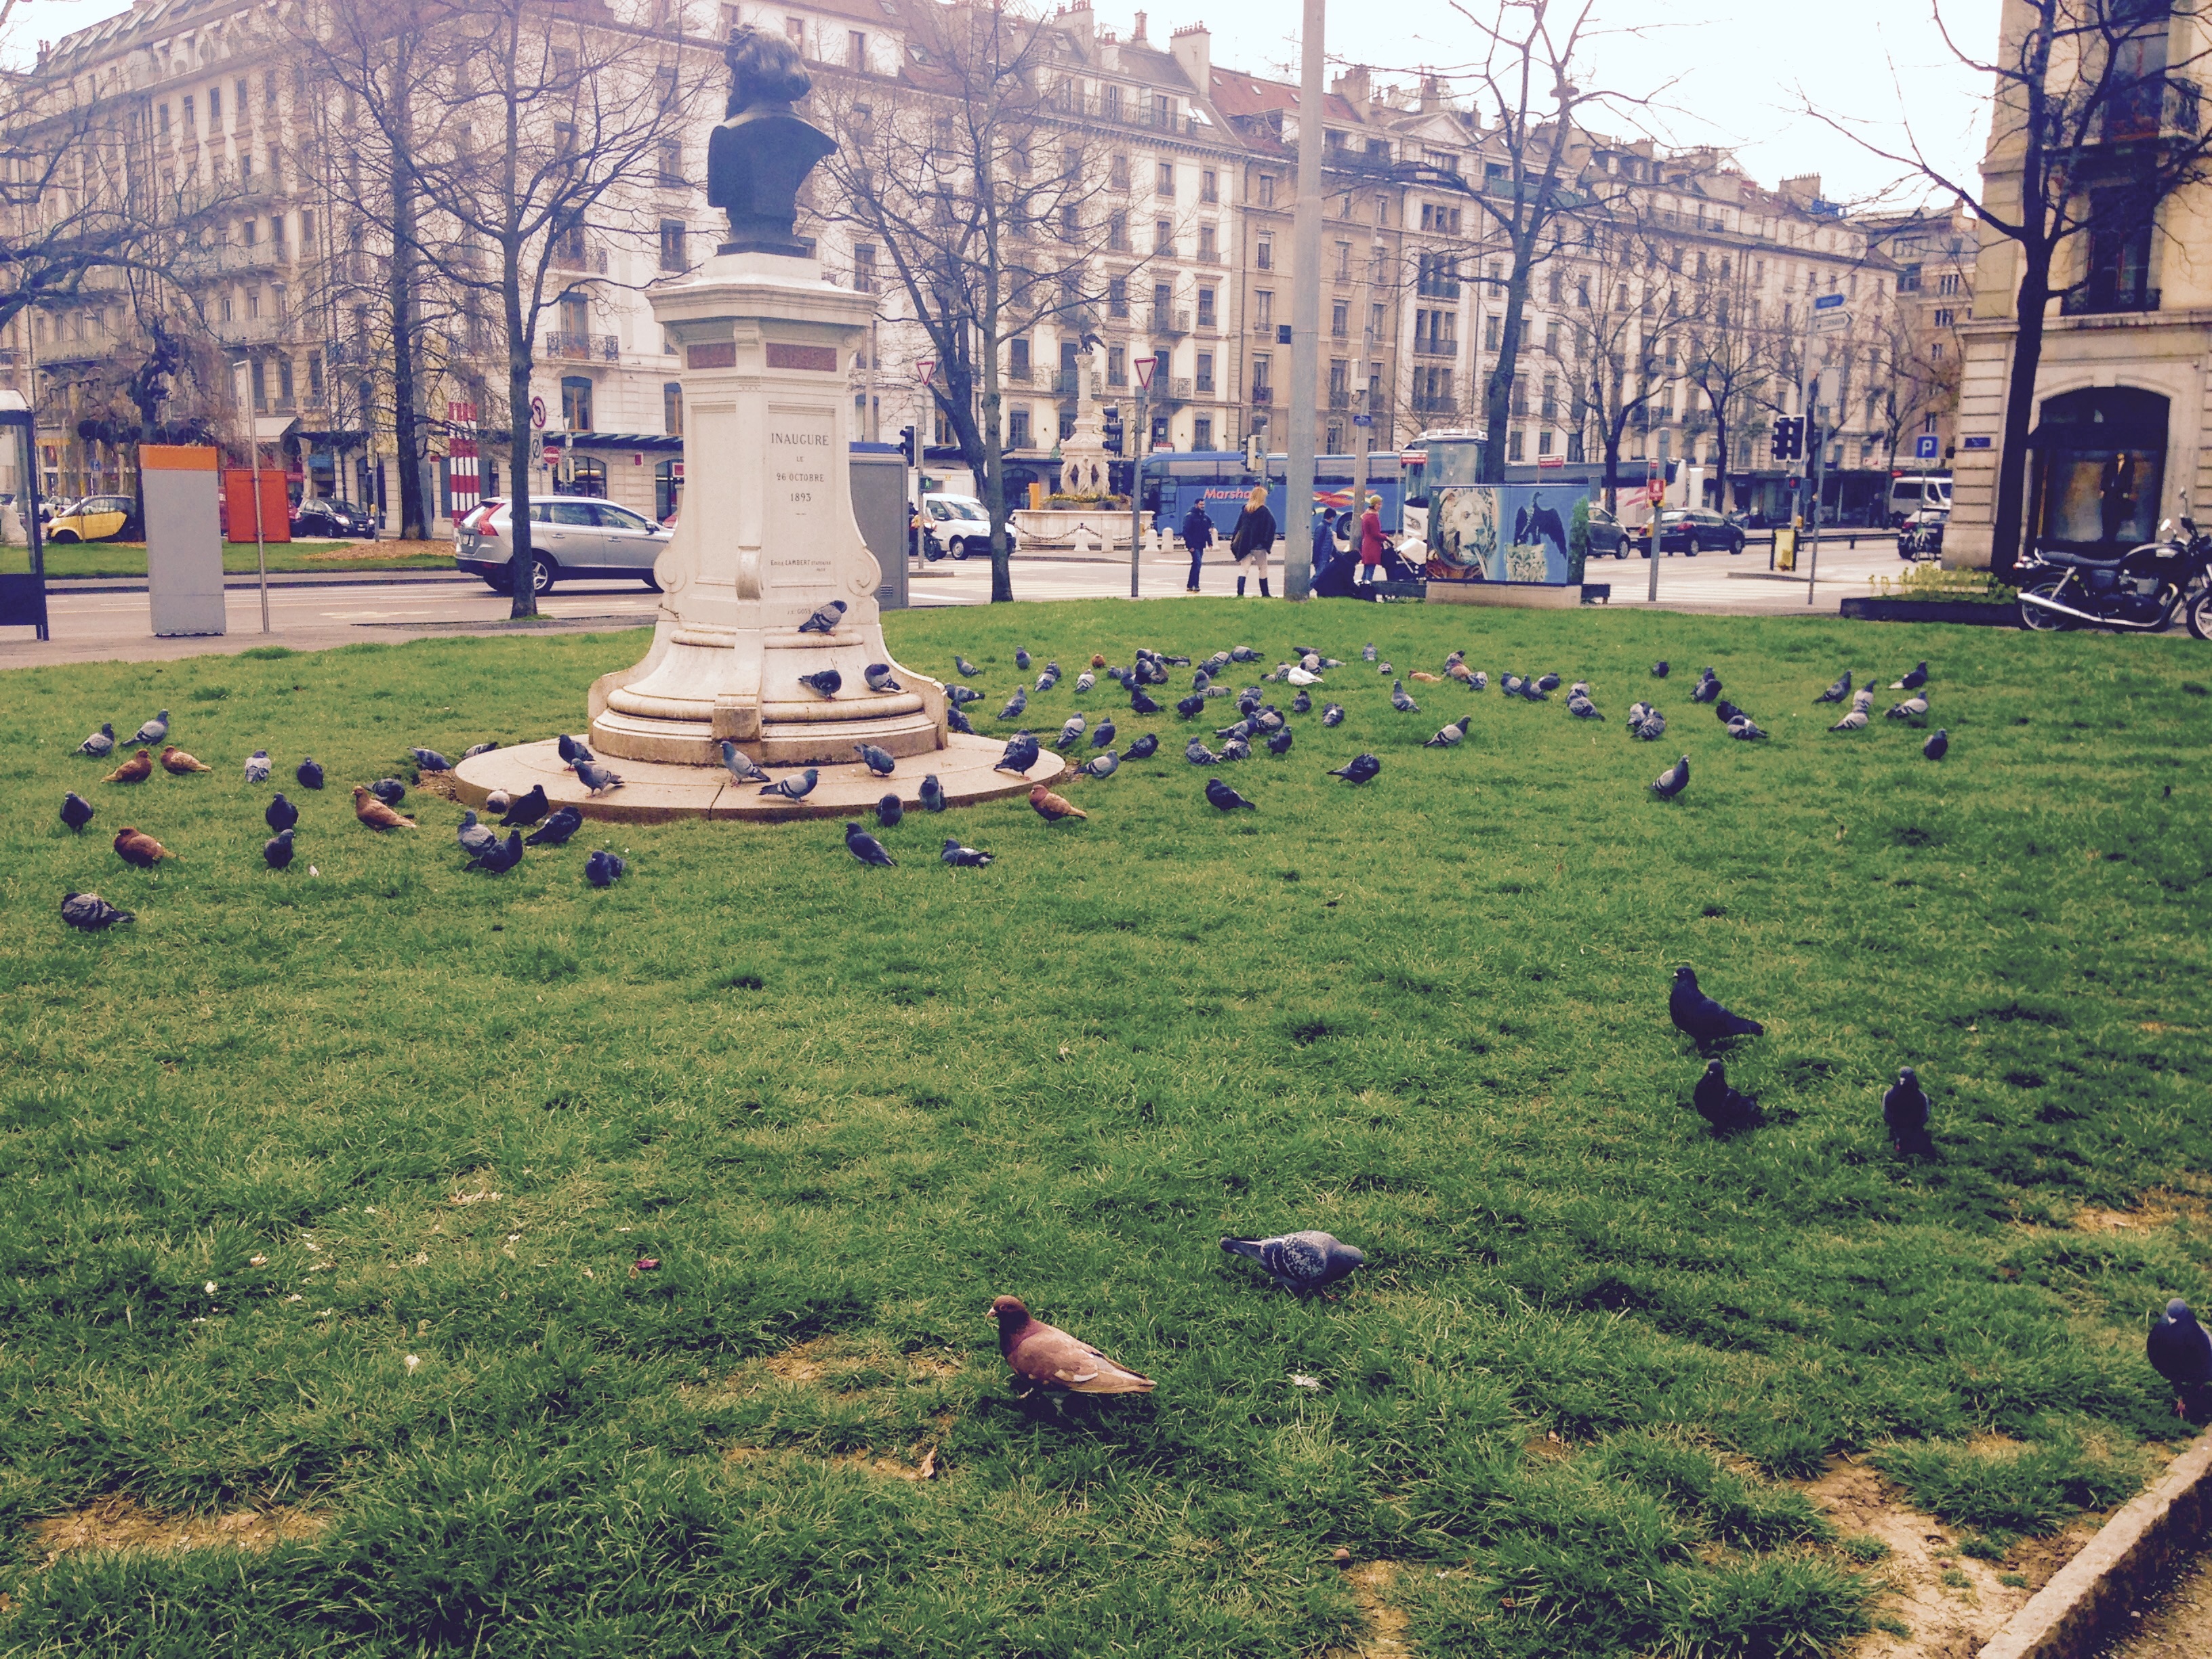
landmark, tourism, ancient history